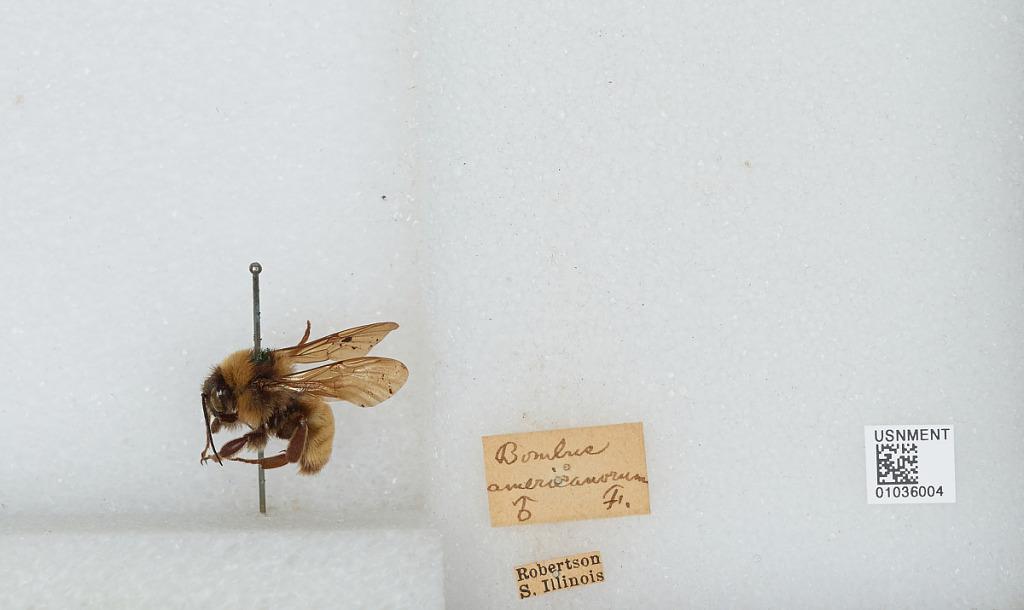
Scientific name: Bombus (Fervidobombus) pensylvanicus pensylvanicus (De Geer)
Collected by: S. Robertson
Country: United States
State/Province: Illinois